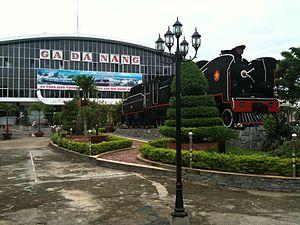
La gare de Đà Nẵng est une gare ferroviaire vietnamienne située dans la ville de Đà Nẵng.